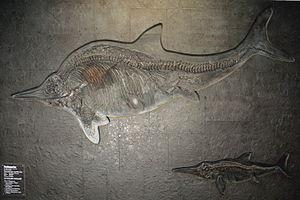
La liste suivante comprend tous les genres qui sont inclus dans l'ordre des Ichthyosauria ou dans le taxon mère Ichthyopterygia.
Stenopterygius est un genre éteint d'ichthyosaures ayant vécu au Jurassique au cours du Toarcien et de l'Aalénien, soit il y a environ entre 182,7 et 170,3 millions d'années.